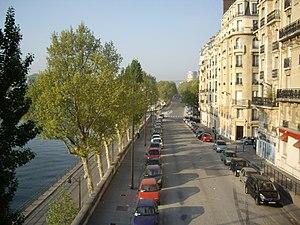
Quai Louis-Blériot et quai Saint-Exupéry, Paris 16e. Vus depuis le pont de Garigliano, vers Boulogne-Billancourt. Sur la gauche, l'entrée de la voie Georges-Pompidou. Sur la droite, l'entrée de la rue Fantin-Latour.